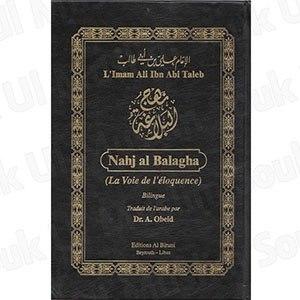
Voie de l'éloquence
Nahj al-Balagha est le plus célèbre recueil de sermons, lettres, tafsirs et récits attribués à Ali, cousin et gendre de Mahomet. Il a été recueilli par Sharif Razi, un chercheur chiite du Xᵉ siècle. Connu pour son contenu éloquent, il est considéré comme un chef-d'œuvre de la littérature dans l'islam chiite, au troisième rang derrière le Coran et les narrations prophétiques.